Ryota Ozawa

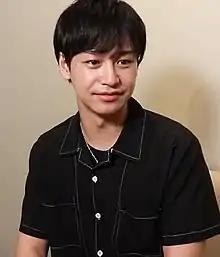
Ozawa in 2022

is a Japanese actor best known for his role as Captain Marvelous/Gokai Red in the 2011 "Super Sentai" series "Kaizoku Sentai Gokaiger".